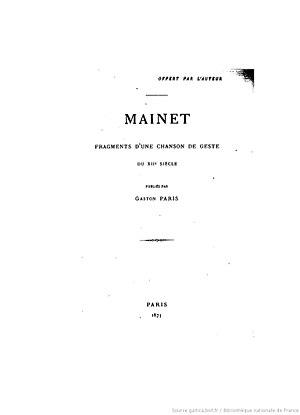
Mainet, chanson de geste Čeština: Titulní list knižního vydání písně Mainet z roku 1871